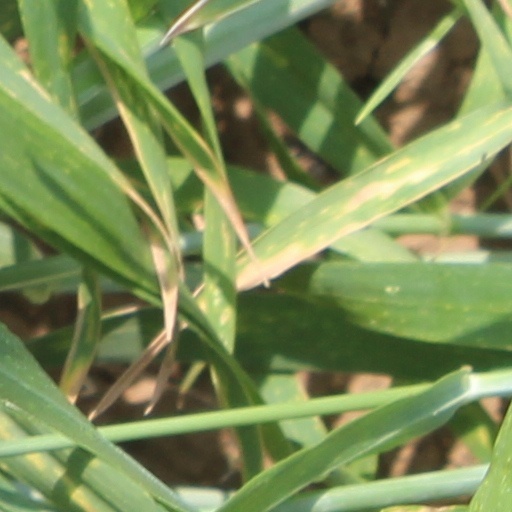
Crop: wheat